Common loon

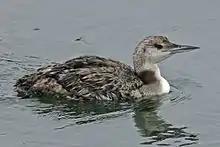
Juvenile off Mcgee Island, Maine

Adult non-breeding plumage is brownish with a dark neck and head marked with dark grey-brown. The eyes are surrounded with white, and the eyelids are pale. The bill is mostly pale grey, with a dark culmen and tip, but in early spring the tip may turn whitish. The underparts, lower face, chin, and throat are also whitish. The foreneck is whitish, usually forming wedge-shaped notch in dark neck-sides, and may sometimes reveal a shadowy trace of the neck ring or a pale collar. It has dark brownish grey upperparts with an unclear pattern of squares on the shoulders and some wing coverts spotted with white, which are usually concealed while swimming. The male and the female have similar appearances, although they exhibit sexual dimorphism in their physical dimensions with the male larger and significantly heavier than the female.